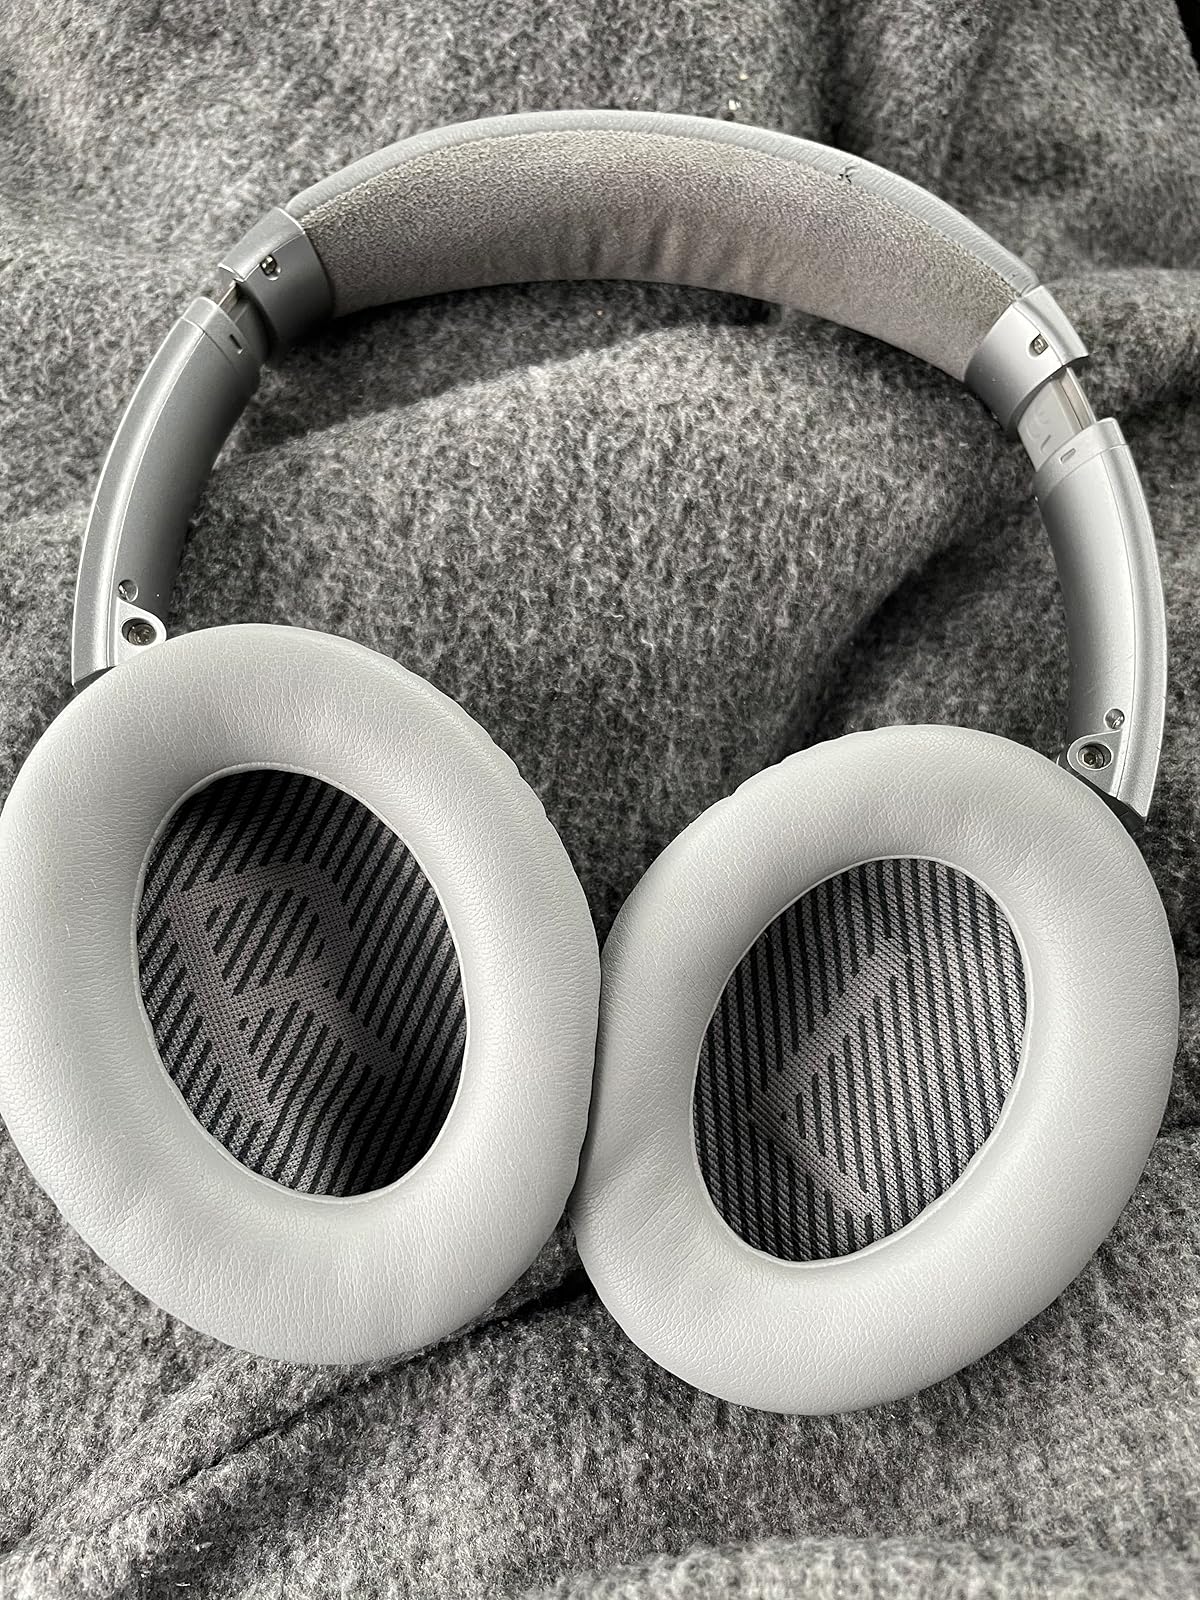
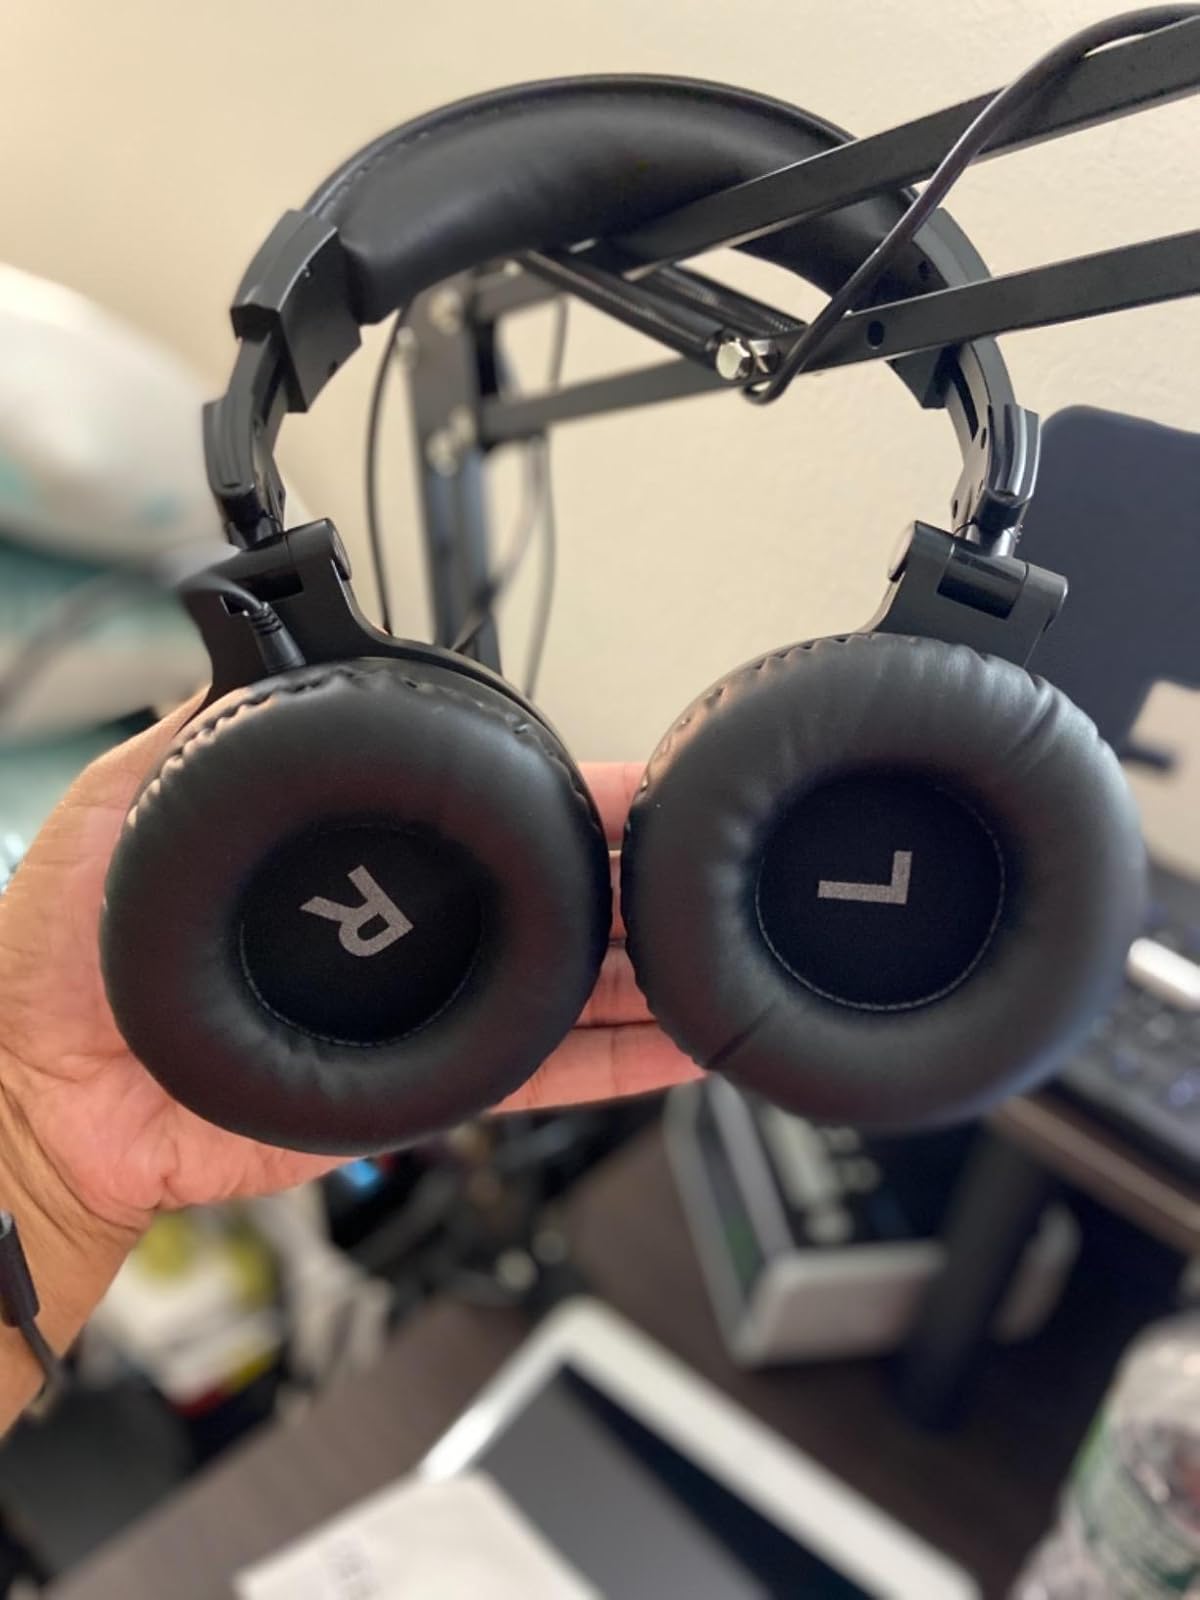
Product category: headphones
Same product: no